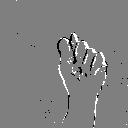
ASL letter: t